Jewel Avenue buses

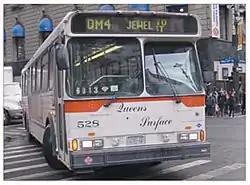
A 1996 Orion V (528) on the QM4 under Queens Surface operation in Midtown Manhattan.

The eastbound Q74 is a limited-stop route, starting at the Forest Hills–71st Avenue subway station in Forest Hills on the north side of Queens Boulevard at 71st Avenue. Then the bus route turns onto Jewel Avenue, crossing over the Grand Central Parkway, Flushing Meadows – Corona Park, and Van Wyck Expressway. The bus then travels through Kew Gardens Hills, Queens, and passes by Queens College before turning north at 164th Street. It then turns east at Horace Harding Expressway, continuing to Springfield Boulevard, where it turns north again. The Q74 terminates at Queensborough Community College in Bayside, Queens.